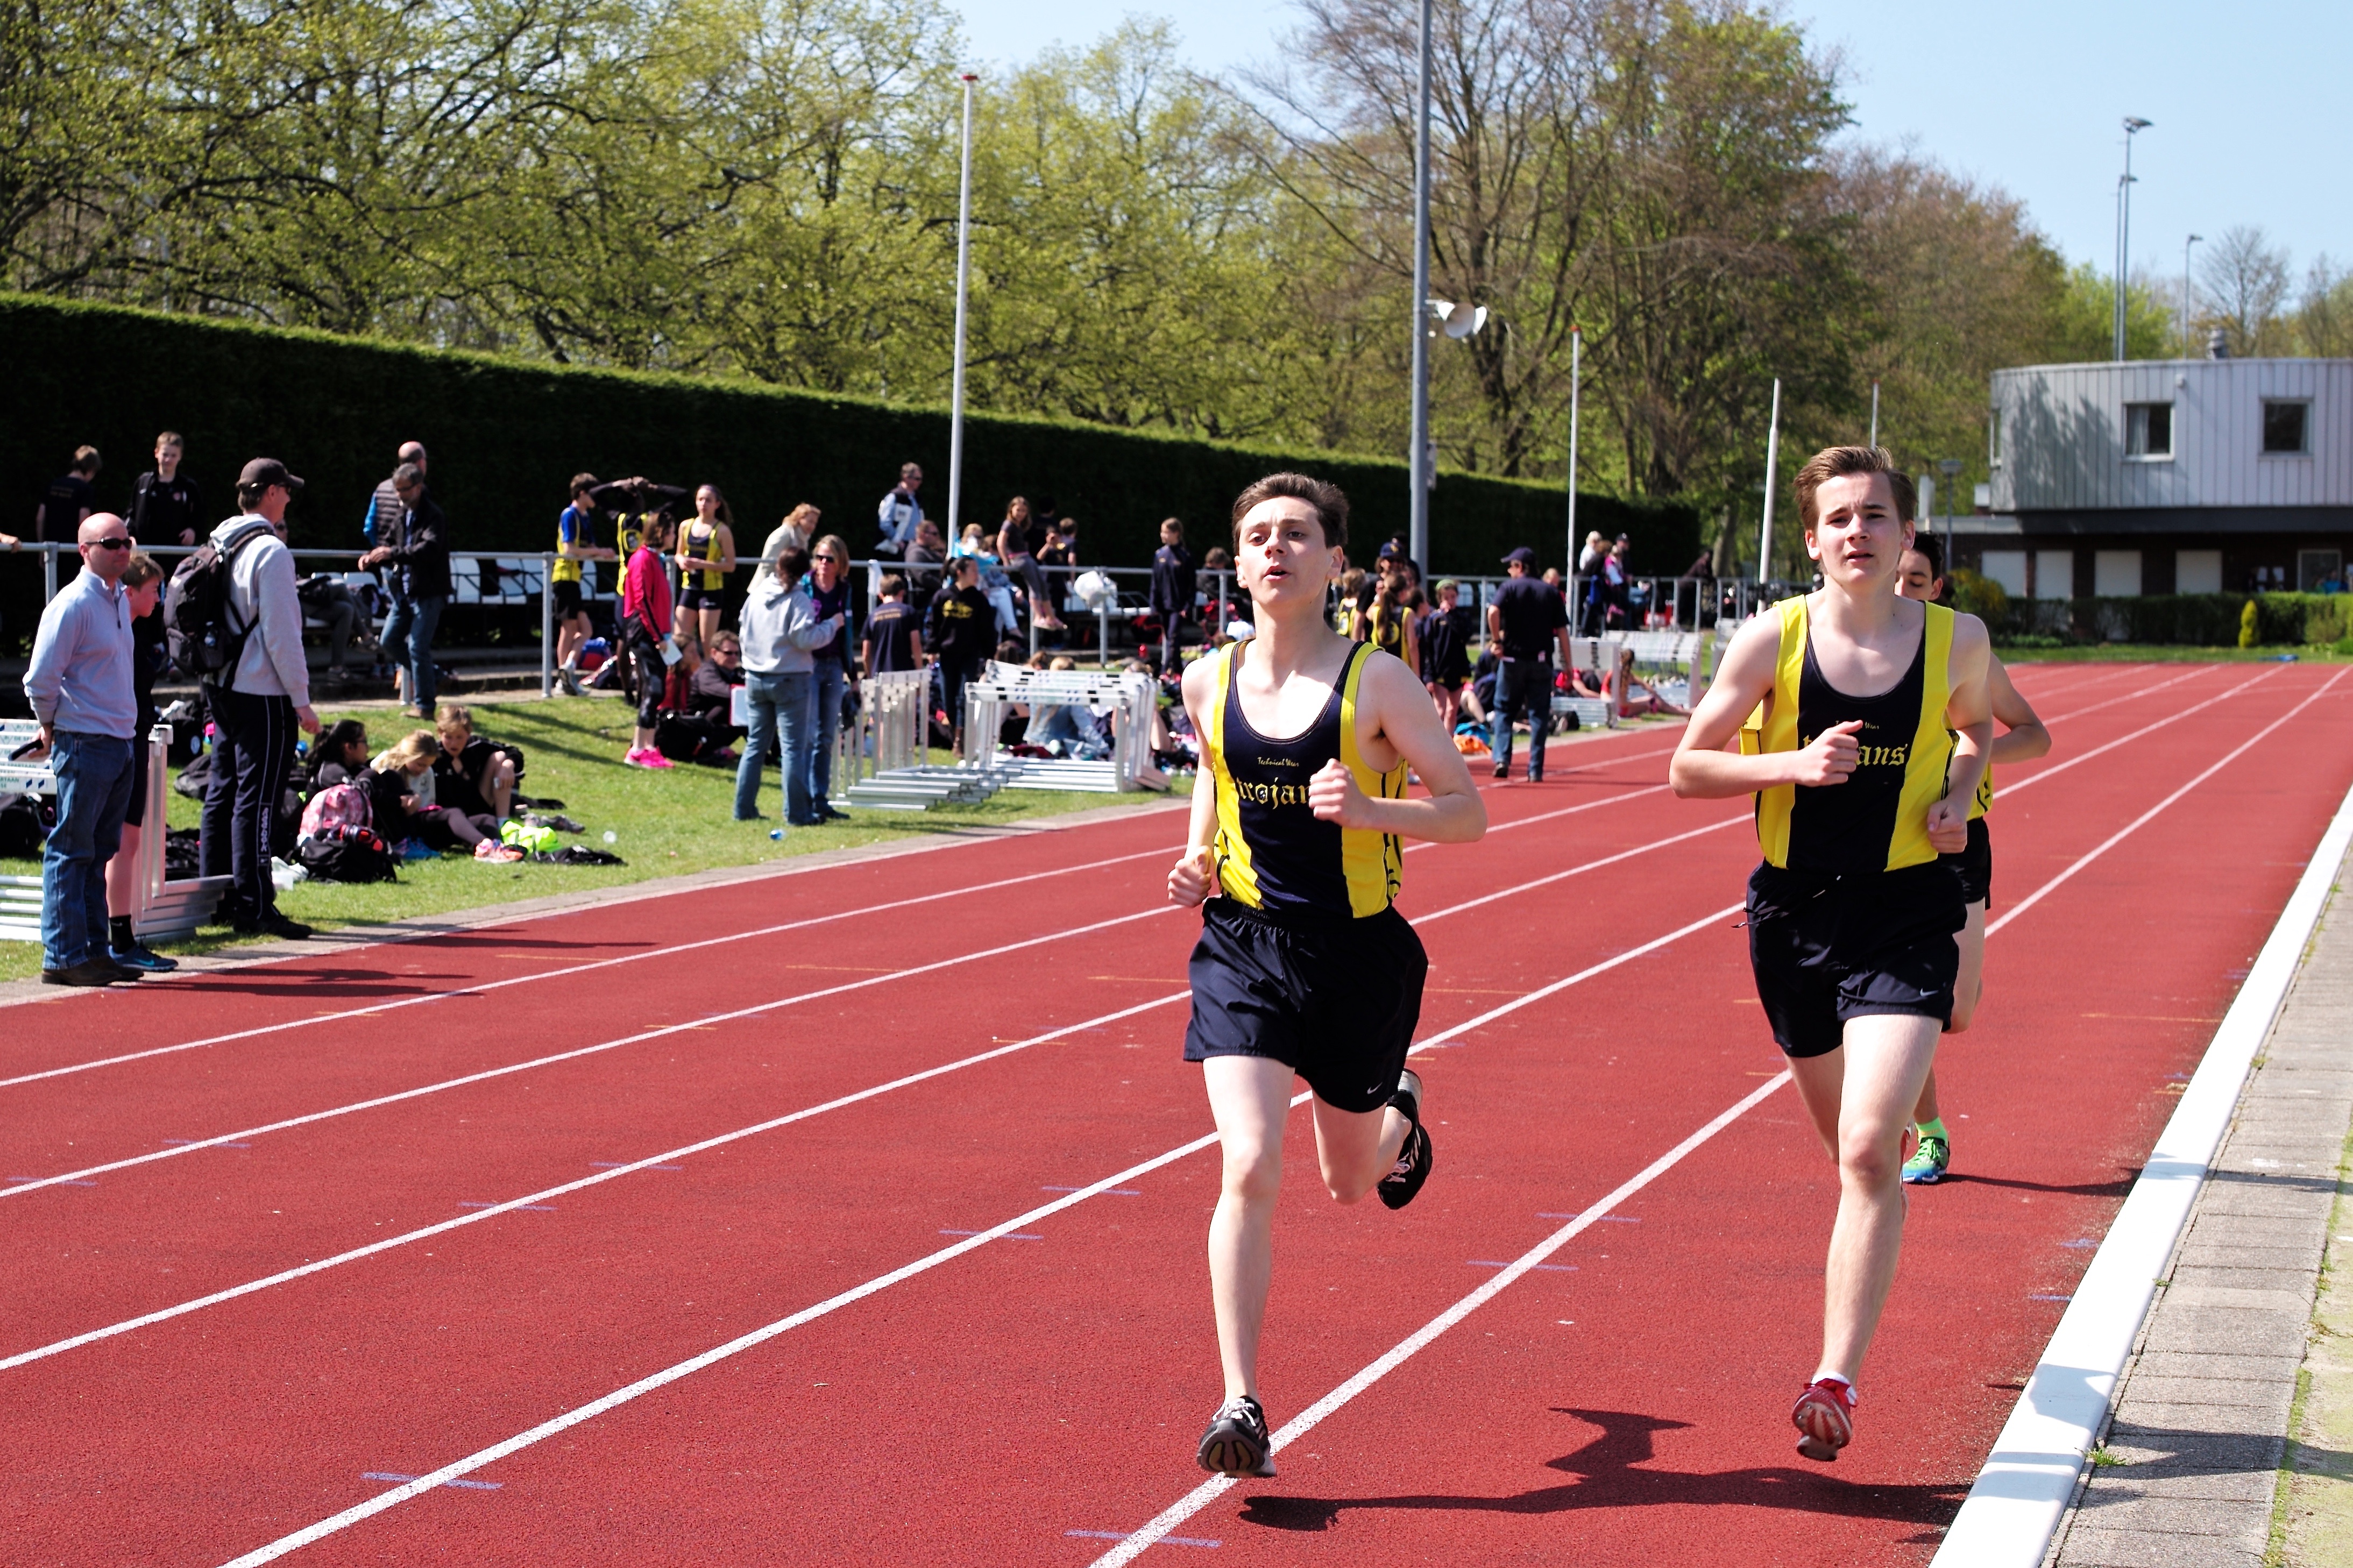
track, run, runner, ash, race, competition, holland, hague, netherlands, international, girls, m, american, sports, boys, 50, school, runners, junior, leica, 240, summilux, varsity, athletics, meet, sprint, human action, track and field athletics, middle distance running, 800 metres, 4 100 metres relay